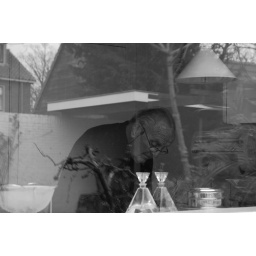
Coincidently the branches reflecting in the window looks like his lungs and the two glass pots seems to represent his vision